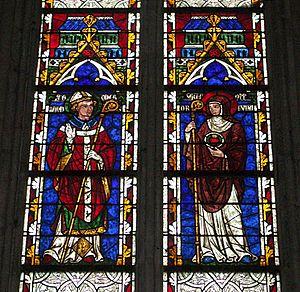
Saint Godegrand, alias Chrodegang, était le frère jumeau de Sainte Opportune et le quinzième évêque de Séez. Né à Exmes, capitale du Hiémois, il fut assassiné par un parent jaloux en 775 sur la route d'Almenêches alors qu'il rentrait d'un pèlerinage sur le tombeau des apôtres Pierre et Paul.